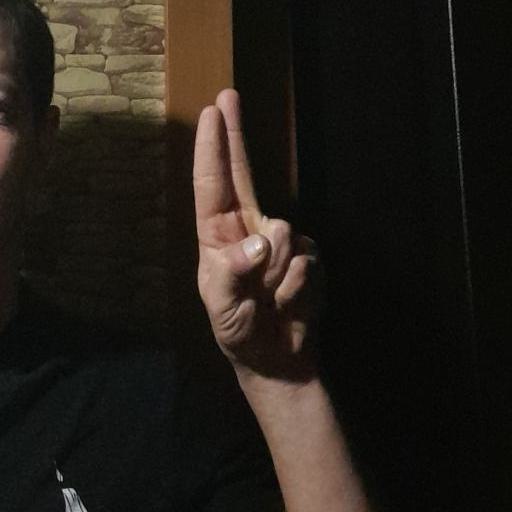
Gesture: two_up